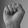
ASL letter: S